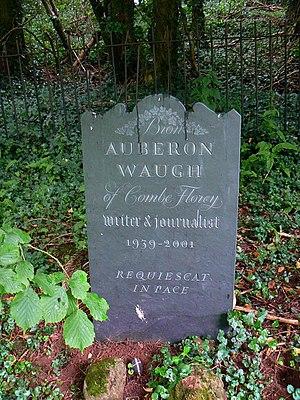
Auberon Alexander Waugh était un journaliste et polémiste britannique. Fils aîné de l'écrivain Evelyn Waugh, il est connu pour ses essais satiriques et pour ses opinions conservatrices en matière de politique et de religion. Affectant volontiers un snobisme provocateur, il s'éleva avec énergie contre l'américanisation du Royaume-Uni en dénonçant notamment les dangers du hamburger. Francophile, il acheta une maison dans le sud de la France. Son autobiographie, publiée en français sous le titre Mémoires d'un gentleman excentrique, évoque longuement la famille Waugh.